Toll point

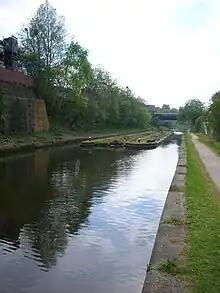
Derelict gauging station island at Engine Arm Aqueduct, Smethwick on the BCN

Canals were set up as commercial enterprises. The fee for using the canals was dependent on the type of cargo and its weight. Each boat had to have four (or, for some canal companies - Swansea, Glamorganshire, Oxford, six) gauging plates fitted to the hull at the "corners" of the boat - bow and stern at each side - indicating a measurement point and a boat serial number.